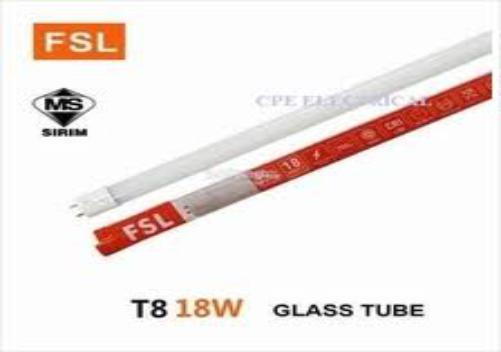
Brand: FSL
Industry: Necessities